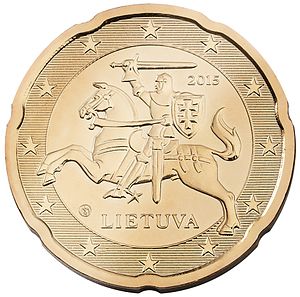
Litauiske euromønter / Den nationale side
Litauen er et EU-land, der tiltrådte Eurozonen ved at indføre euroen den 1. januar 2015.